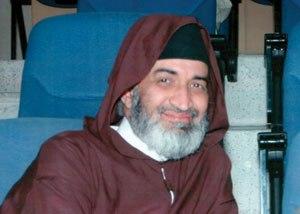
Farid al-Ansari, né en 1960 dans la province d'Errachidia, il meurt le jeudi 5 novembre 2009 à Istanbul en Turquie, était un universitaire et alim marocain malikite.